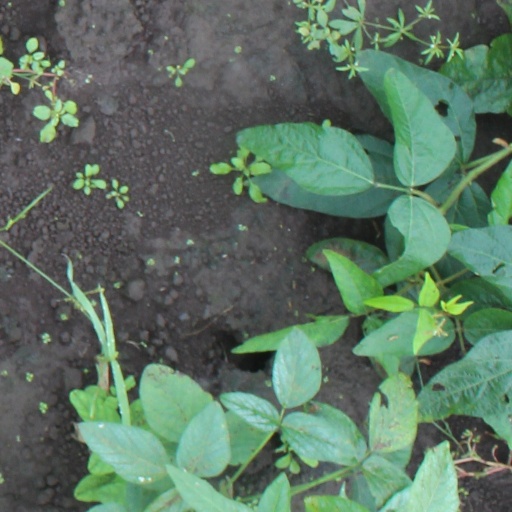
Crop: soybean